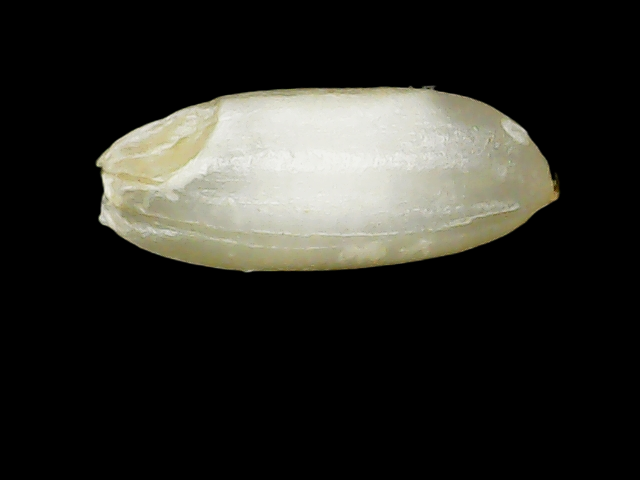
Rice variety: Binadhan10